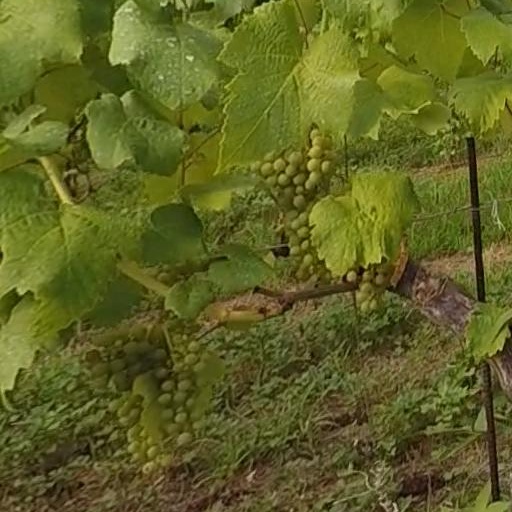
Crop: grape